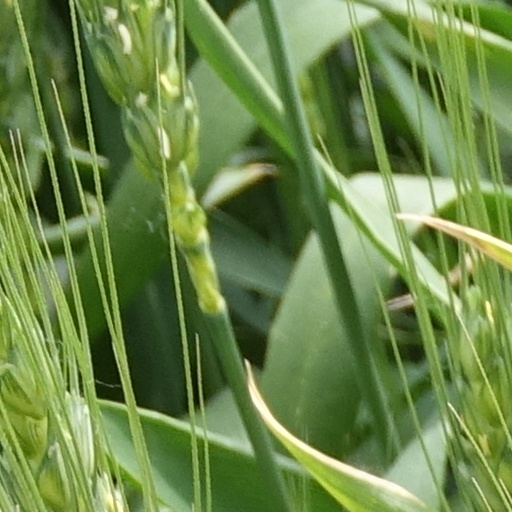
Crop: wheat